Ancient Egyptian literature

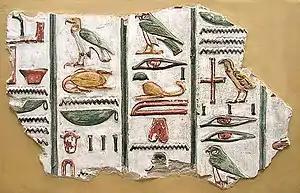
Hieroglyphs from the Mortuary Temple of Seti I, now in the British Museum

The scribal class was the social group responsible for maintaining, transmitting, and canonizing literary classics, and writing new compositions. Classic works, such as the "Story of Sinuhe" and "Instructions of Amenemhat", were copied by schoolboys as pedagogical exercises in writing and to instill the required ethical and moral values that distinguished the scribal social class. Wisdom texts of the "teaching" genre represent the majority of pedagogical texts written on ostraca during the Middle Kingdom; narrative tales, such as "Sinuhe" and "King Neferkare and General Sasenet", were rarely copied for school exercises until the New Kingdom. William Kelly Simpson describes narrative tales such as "Sinuhe" and "The Shipwrecked Sailor" as "...instructions or teachings in the guise of narratives", since the main protagonists of such stories embodied the accepted virtues of the day, such as love of home or self-reliance.